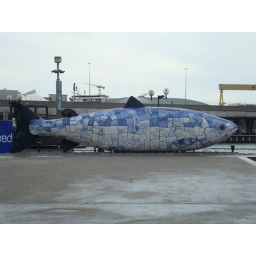
A big fish by the river Lagan